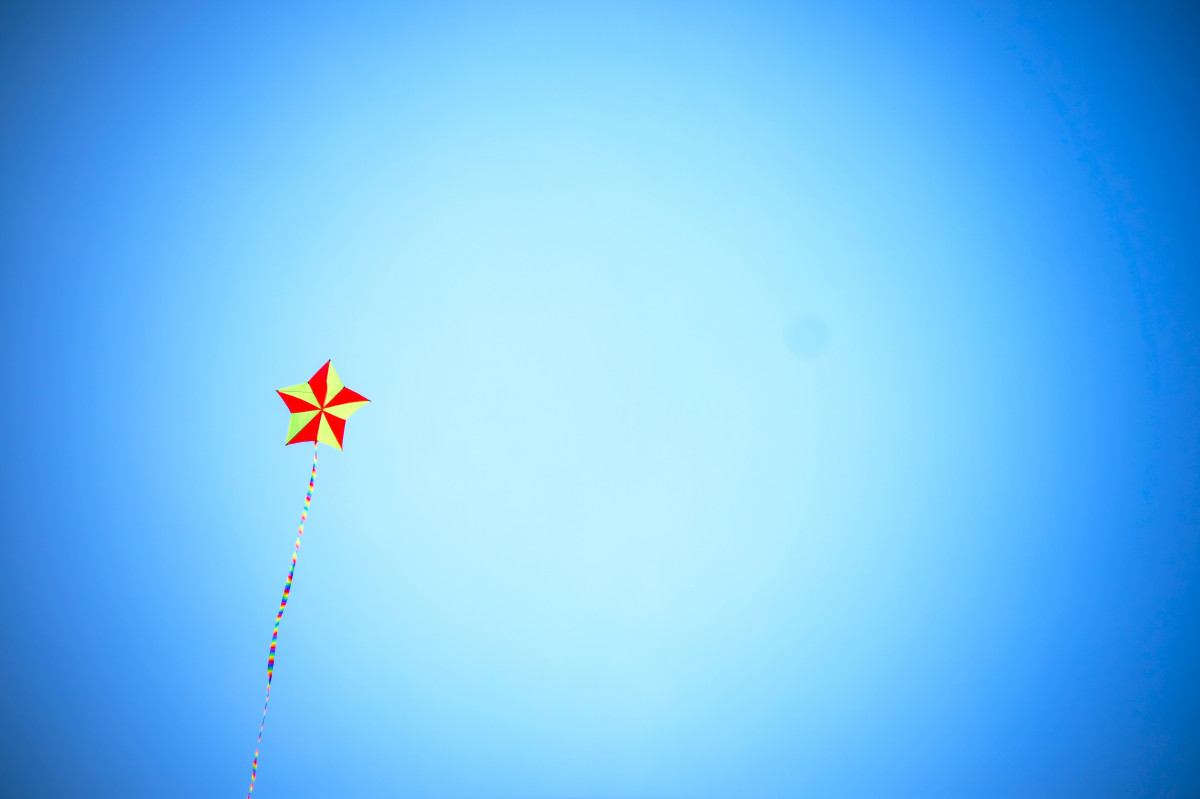
Tags: sunlight, line, blue, toy, macro photography, atmosphere of earth